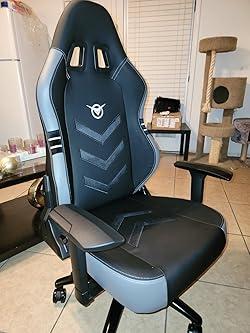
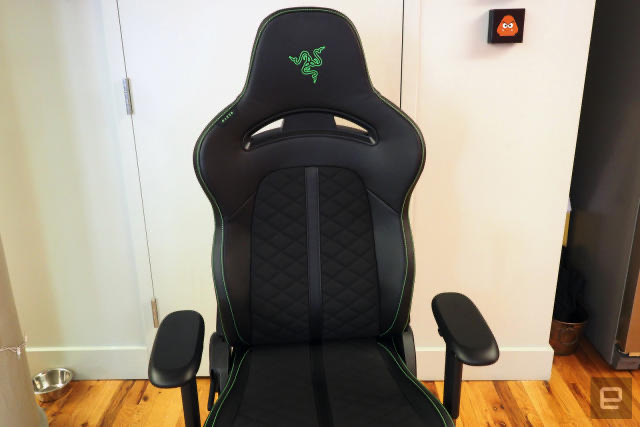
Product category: items_chair
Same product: no